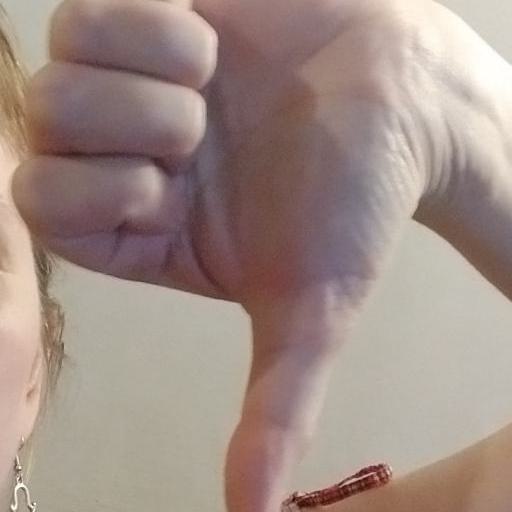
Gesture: dislike